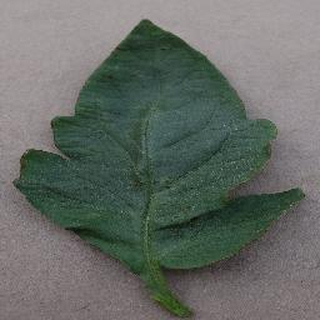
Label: tomato_bacterial_spot